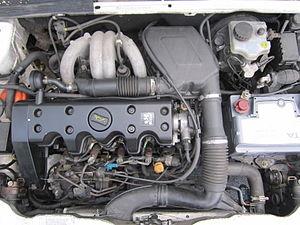
Le moteur Diesel dans un Peugeot 106 1.5 D Українська: Дизельний двигун в Peugeot 106 1.5 D Polski: Silnik o zapłonie samoczynnym w Peugeot 106 1.5 D Hrvatski: Dizelski motor w Peugeot 106 1.5 D